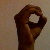
The image shows a hand gesture representing the letter 'O' in Indian Sign Language.